Charles Maurras

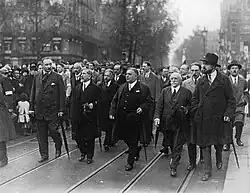
Maurras with Action Française in 1927.

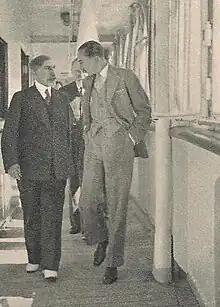
Maurras with Henri of Orléans in 1934.

Maurras' political ideas were based on intense nationalism (what he described as "integral nationalism") and a belief in an ordered society based on strong government. These were the bases of his endorsement for both the French monarchy and the Roman Catholic Church.